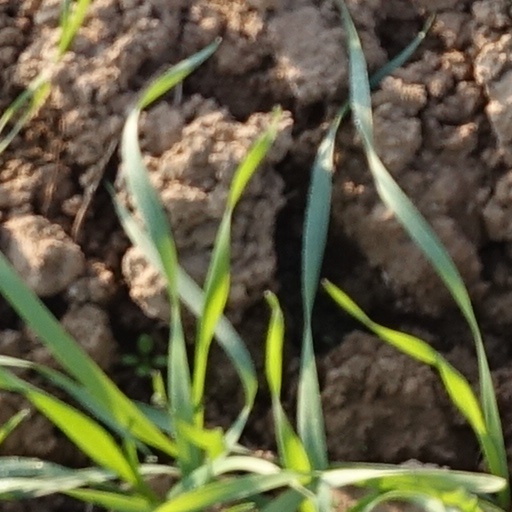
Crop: wheat